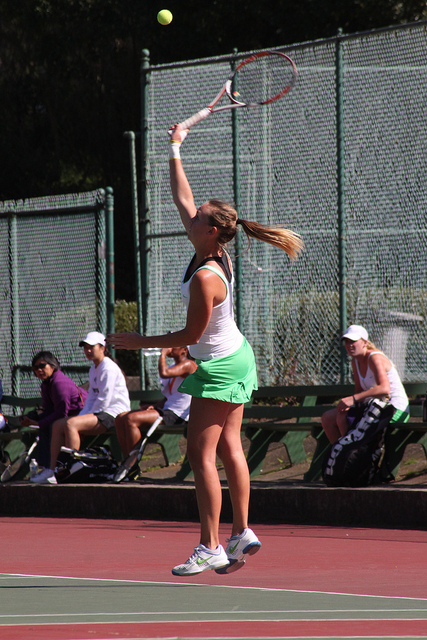
một người phụ nữ đang vươn người để đánh quả bóng tennis